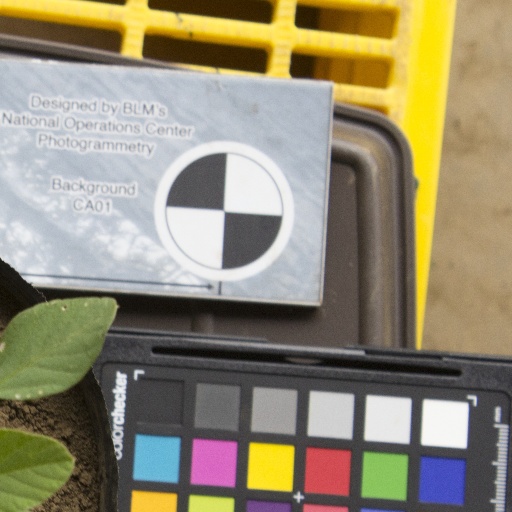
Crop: soybean